International Peace Bureau

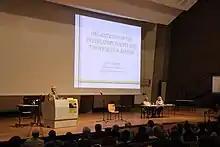
International Peace Bureau World Congress Berlin 2016

The campaign organises the Global Day of Action on Military Spending (GDAMS) to bring public, media and political attention to the costs of military spending and the need to invest in new priorities.